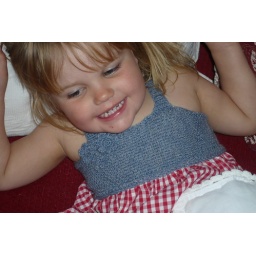
the girl should posing in a dress for me, but she only giggled and rolled over the couch:)